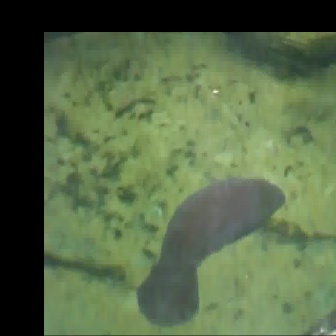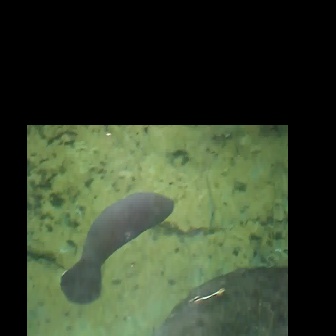
  Please identify the target specified by the bounding box [135,175,285,325] in the first image and locate it in the second image. Return the coordinates in [x_min,y_min,x_max,y_max] format.
Answer: [60,190,173,304]